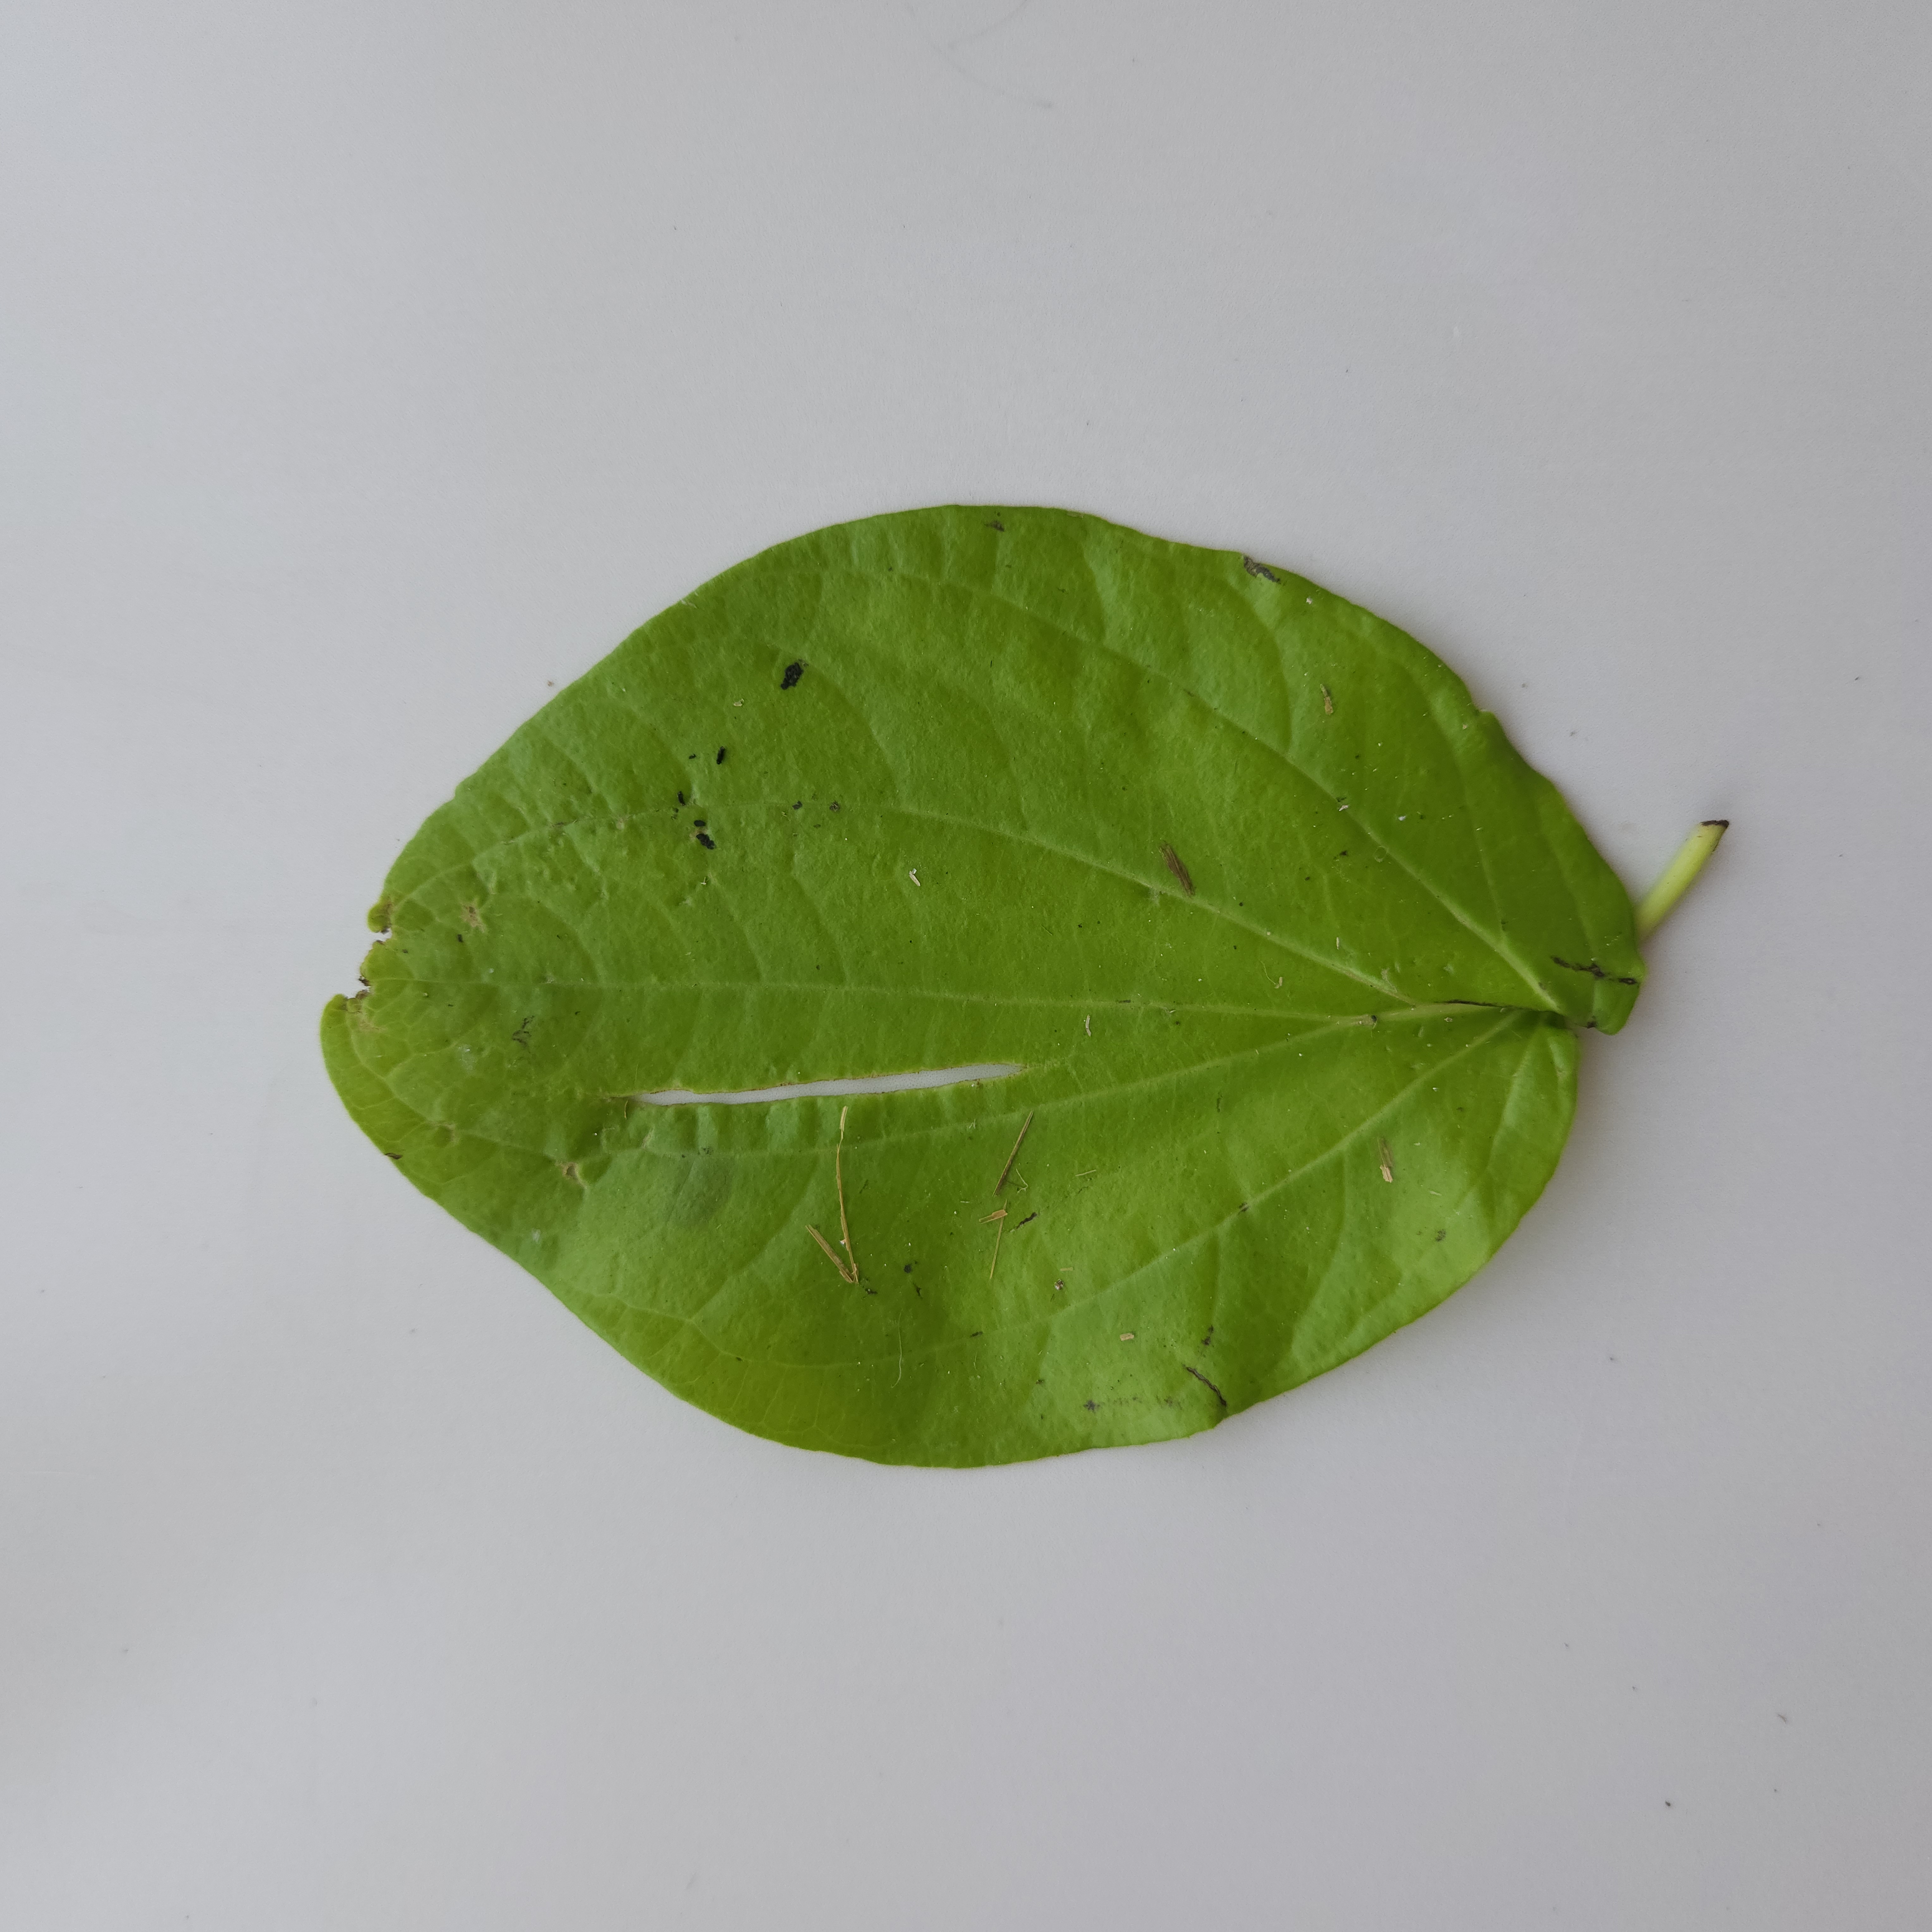
Label: Diseased